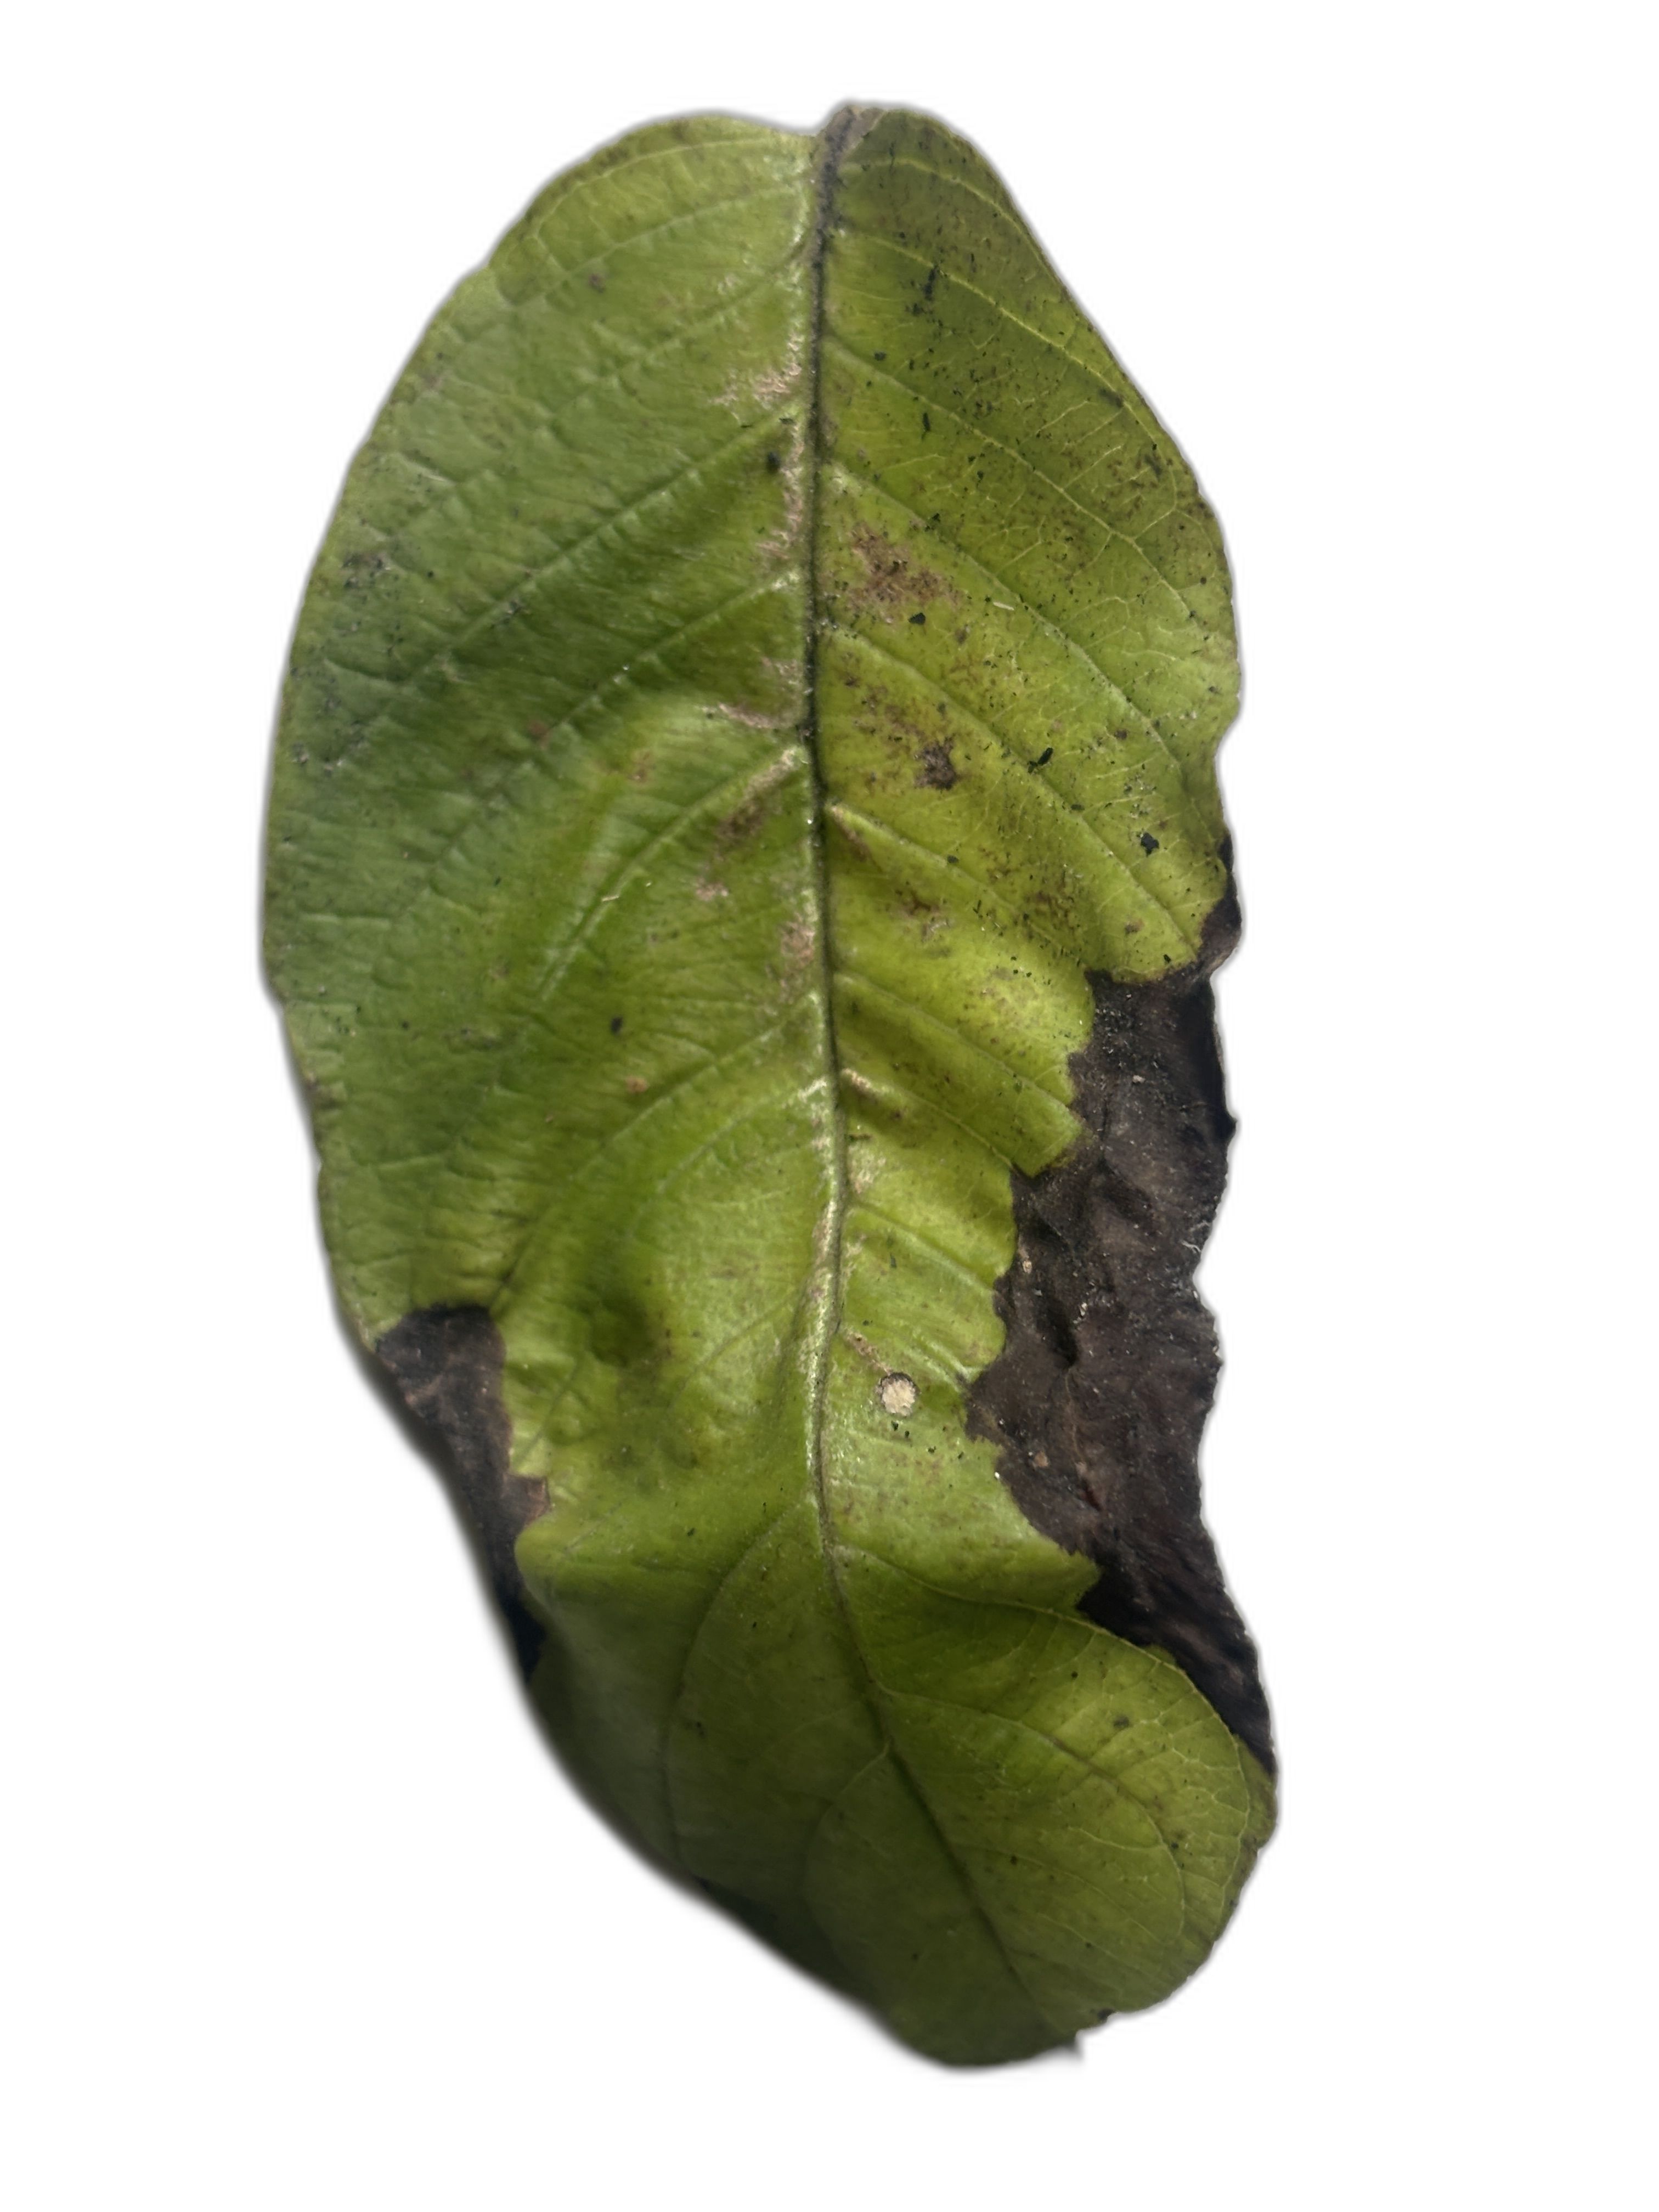
Plant part: leaf
Disease: Canker